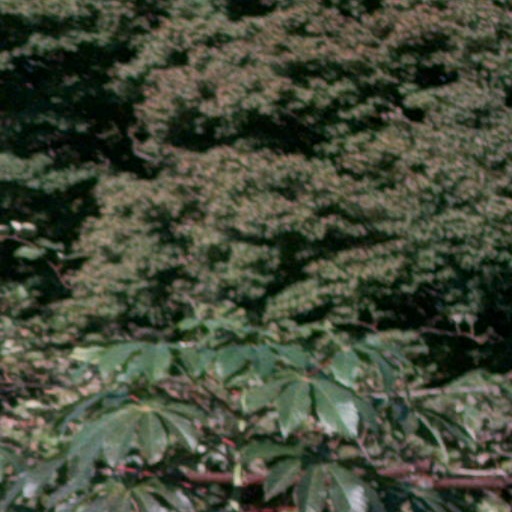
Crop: cassava